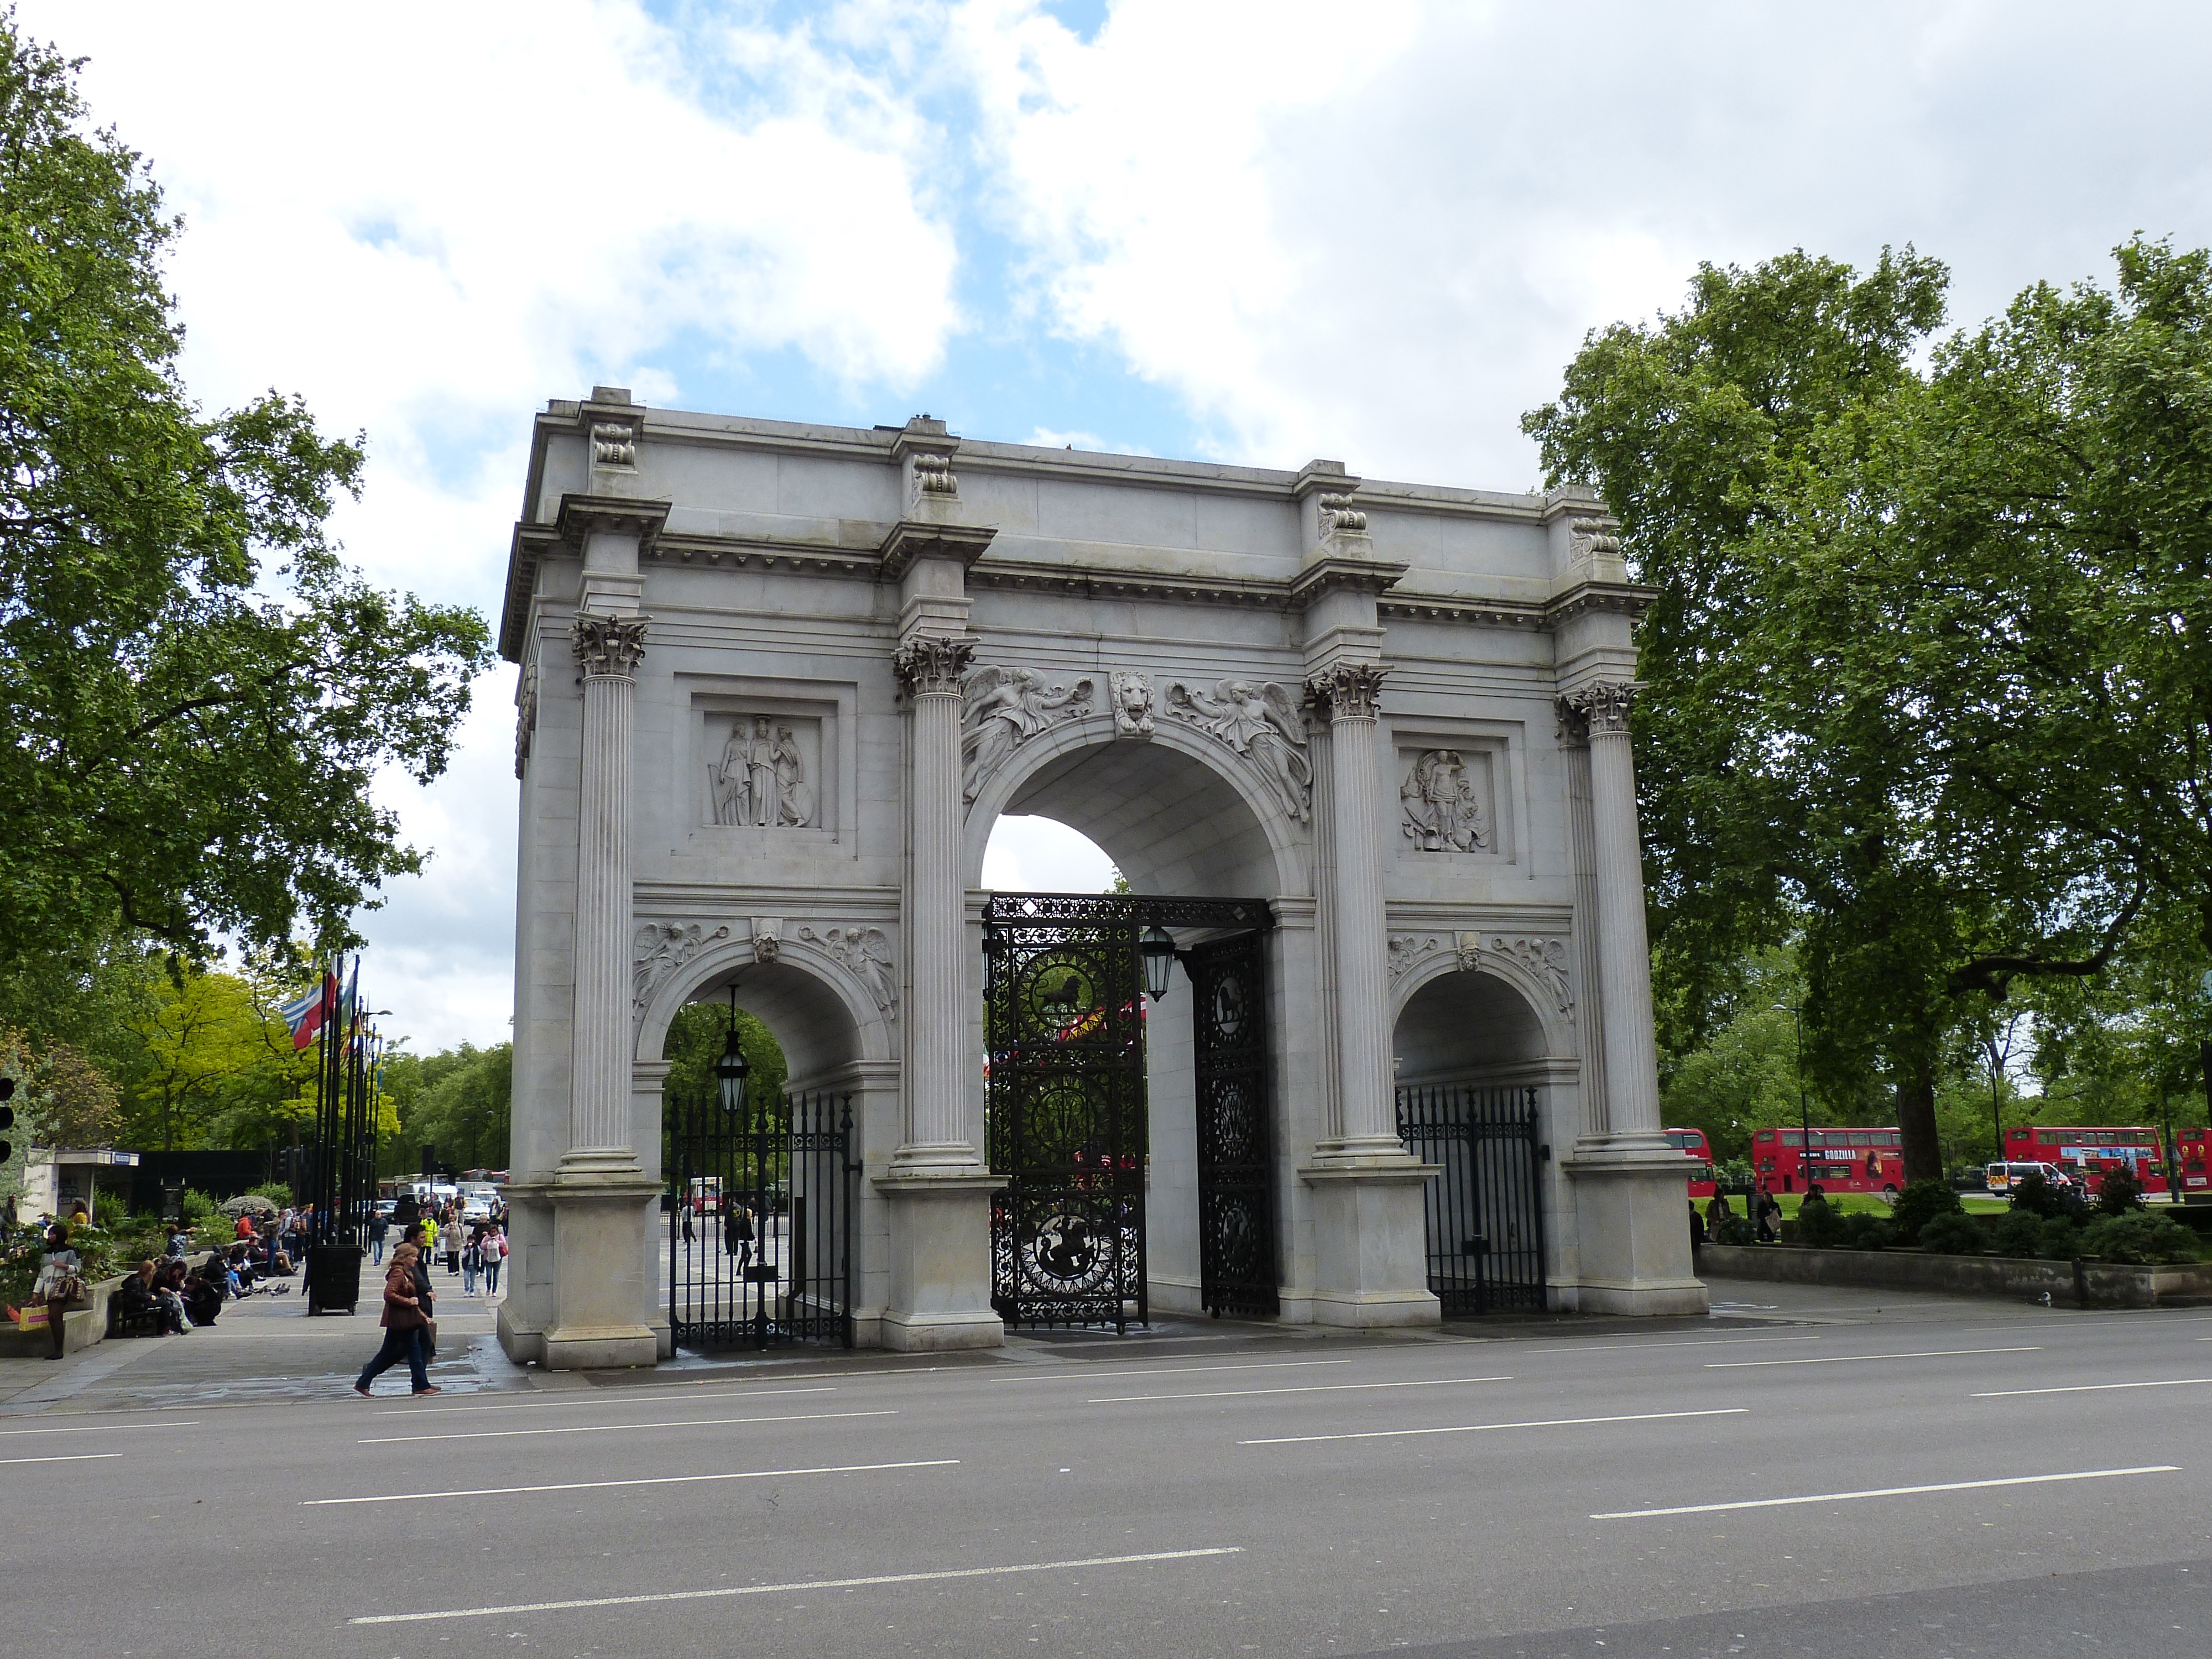
architecture, building, city, monument, downtown, arch, space, plaza, landmark, facade, goal, england, capital, london, memorial, town square, historically, united kingdom, triumphal arch, marble arch